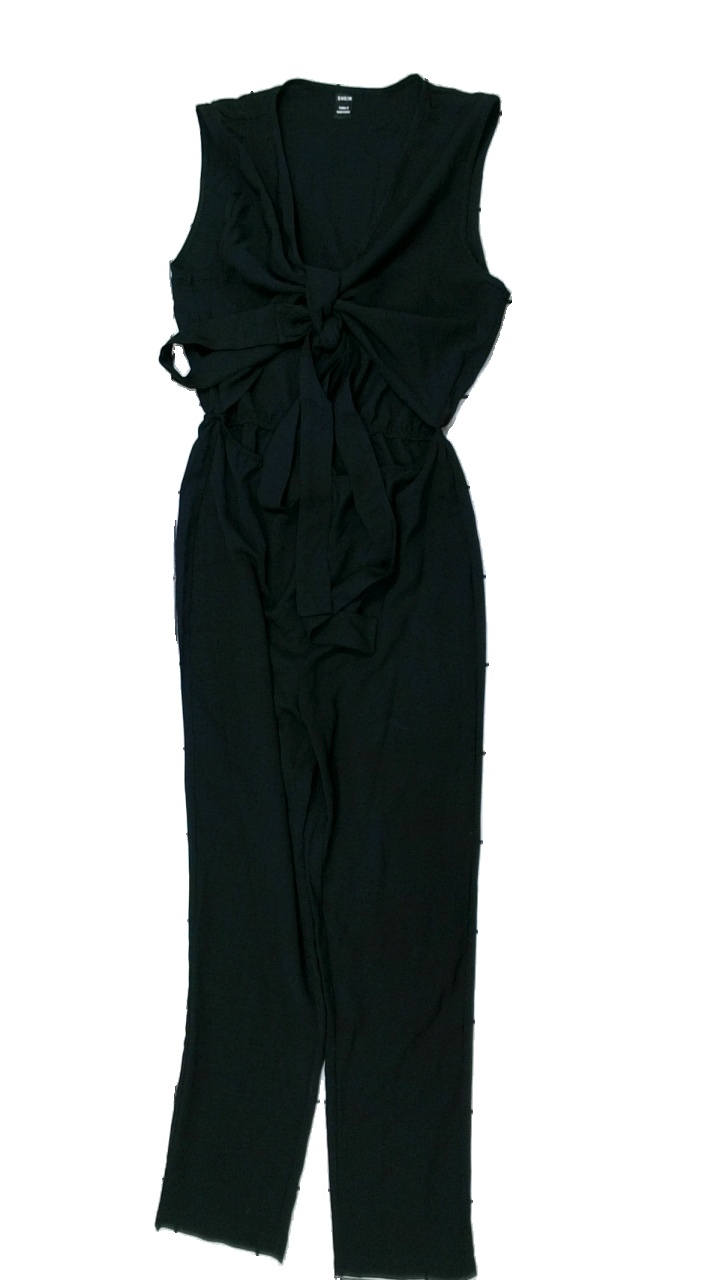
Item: Dress (Ladies)
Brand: Shein
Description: svart byxdress med rosett fram
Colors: Black
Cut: Regular
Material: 100% polyester
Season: All
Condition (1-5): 5
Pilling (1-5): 5
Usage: Reuse
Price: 50-100